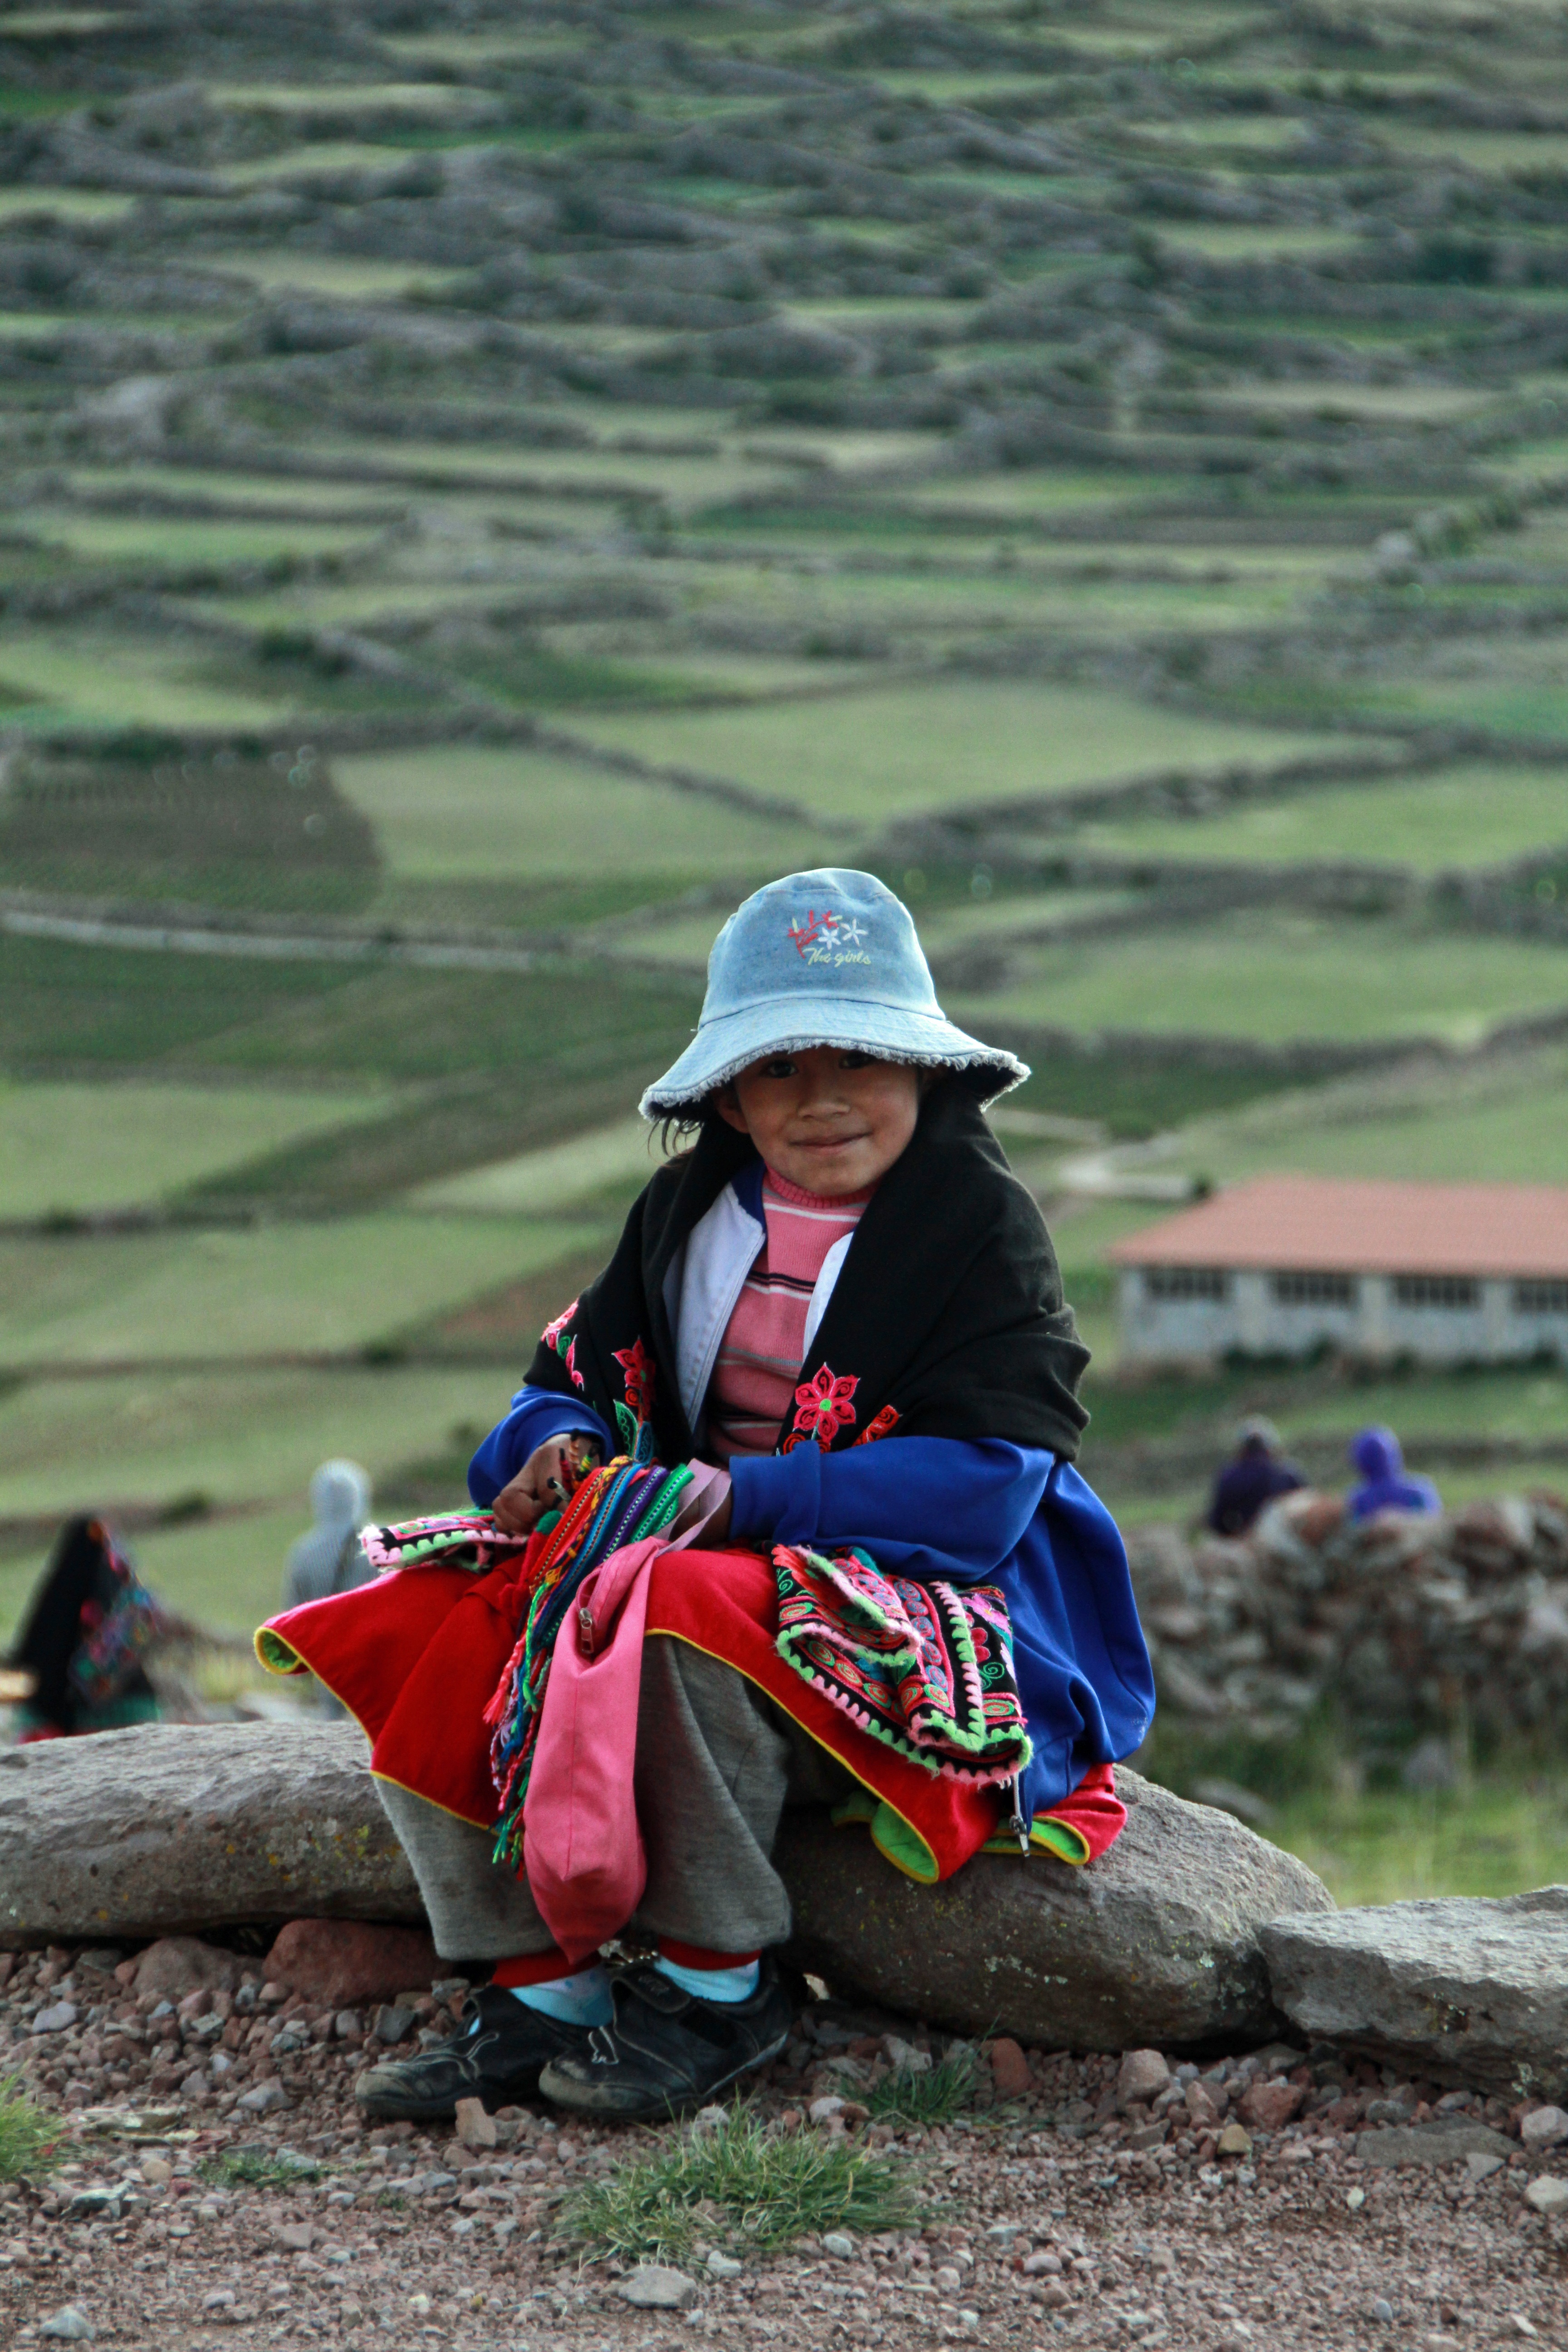
walking, girl, adventure, island, floating, extreme sport, peru, race, andes, indigenous, uros, puno, titicaca